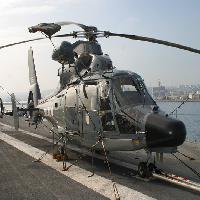
Weather: cloudy or overcast